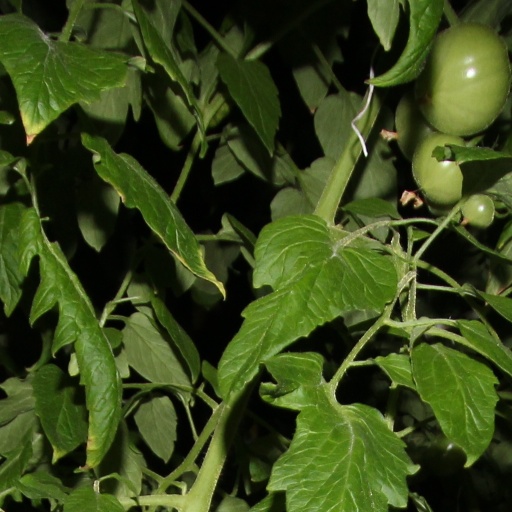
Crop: tomato